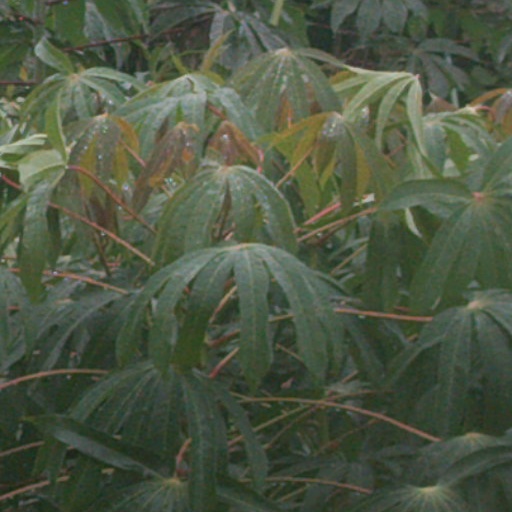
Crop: cassava